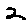
Label: 2